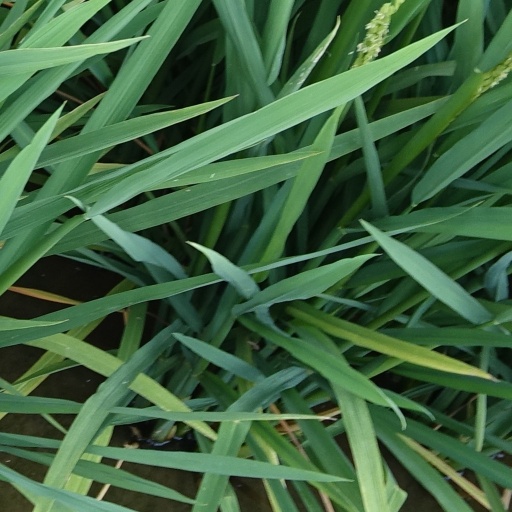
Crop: rice